Parnell-Sharpe House

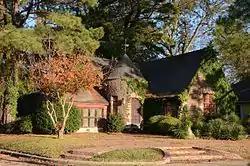

The Parnell-Sharpe House is a historic house at 302 North 2nd Street in McGehee, Arkansas. The -story brick house was built in 1936, and is probably unique in Desha County as an example of French Eclectic architecture constructed using local materials. The house is built out of red tapestry brick, and has a roughly T-shaped plan, with a projecting element in the front (west) facade that includes a tower topped by a conical roof. To the north is a single-story section that was originally a garage, but has been converted to interior space.